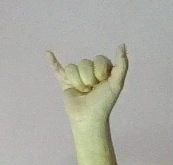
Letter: ya